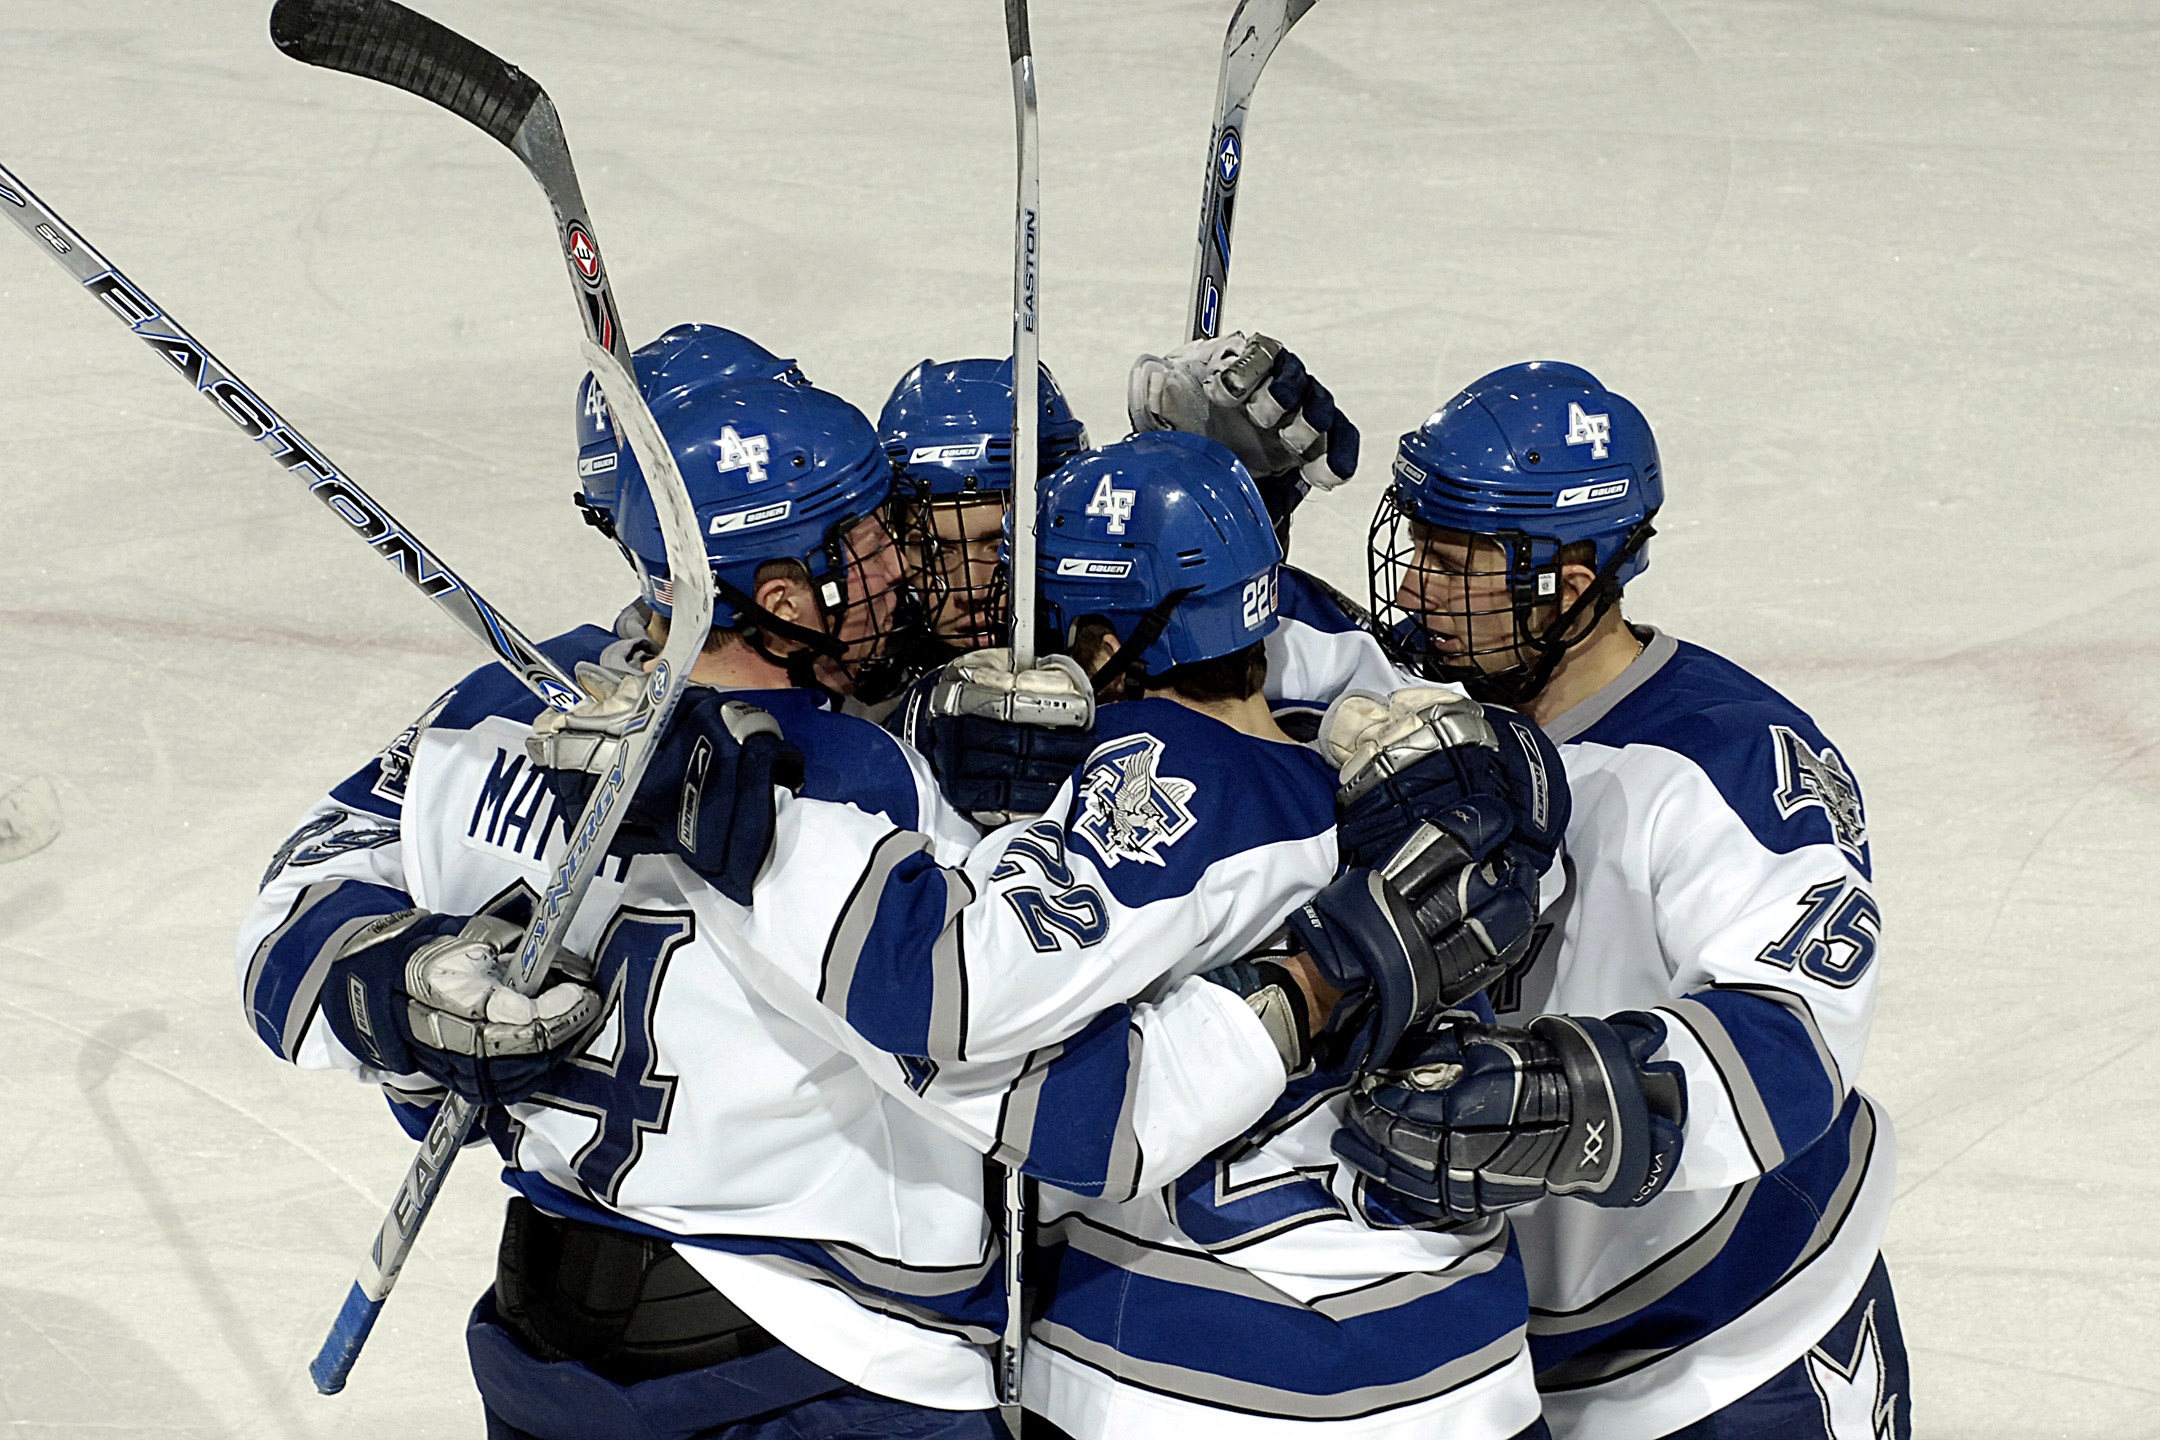
sport, game, play, skate, celebration, goal, celebrate, ice hockey, hockey, competition, team, sports, helmet, skating, players, sticks, score, ball game, team sport, goaltender, roller in line hockey, stick and ball games, ice hockey position, bandy